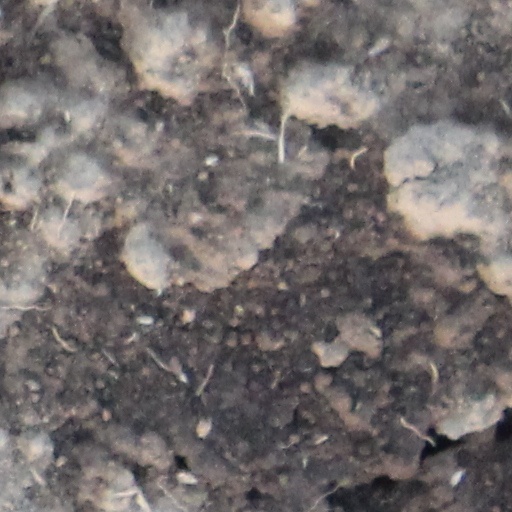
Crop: wheat